Jack Baldwin (American football)

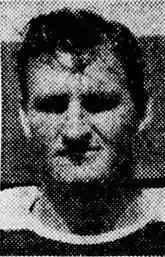
Jack Baldwin, 1941

John David Baldwin (July 31, 1921 – September 13, 1989) was an American football player who played at the center and linebacker positions. He played college football for Centenary in Louisiana and professional football for the New York Yankees, San Francisco 49ers, Buffalo Bills, and Edmonton Eskimos.